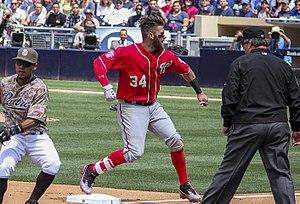
Bryce Aron Max Harper est un joueur de champ extérieur des Phillies de Philadelphie de la Ligue majeure de baseball.